Kate Cross

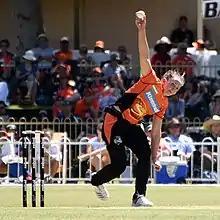

In November 2018, she was named in the Perth Scorchers' squad for the 2018–19 Women's Big Bash League season.